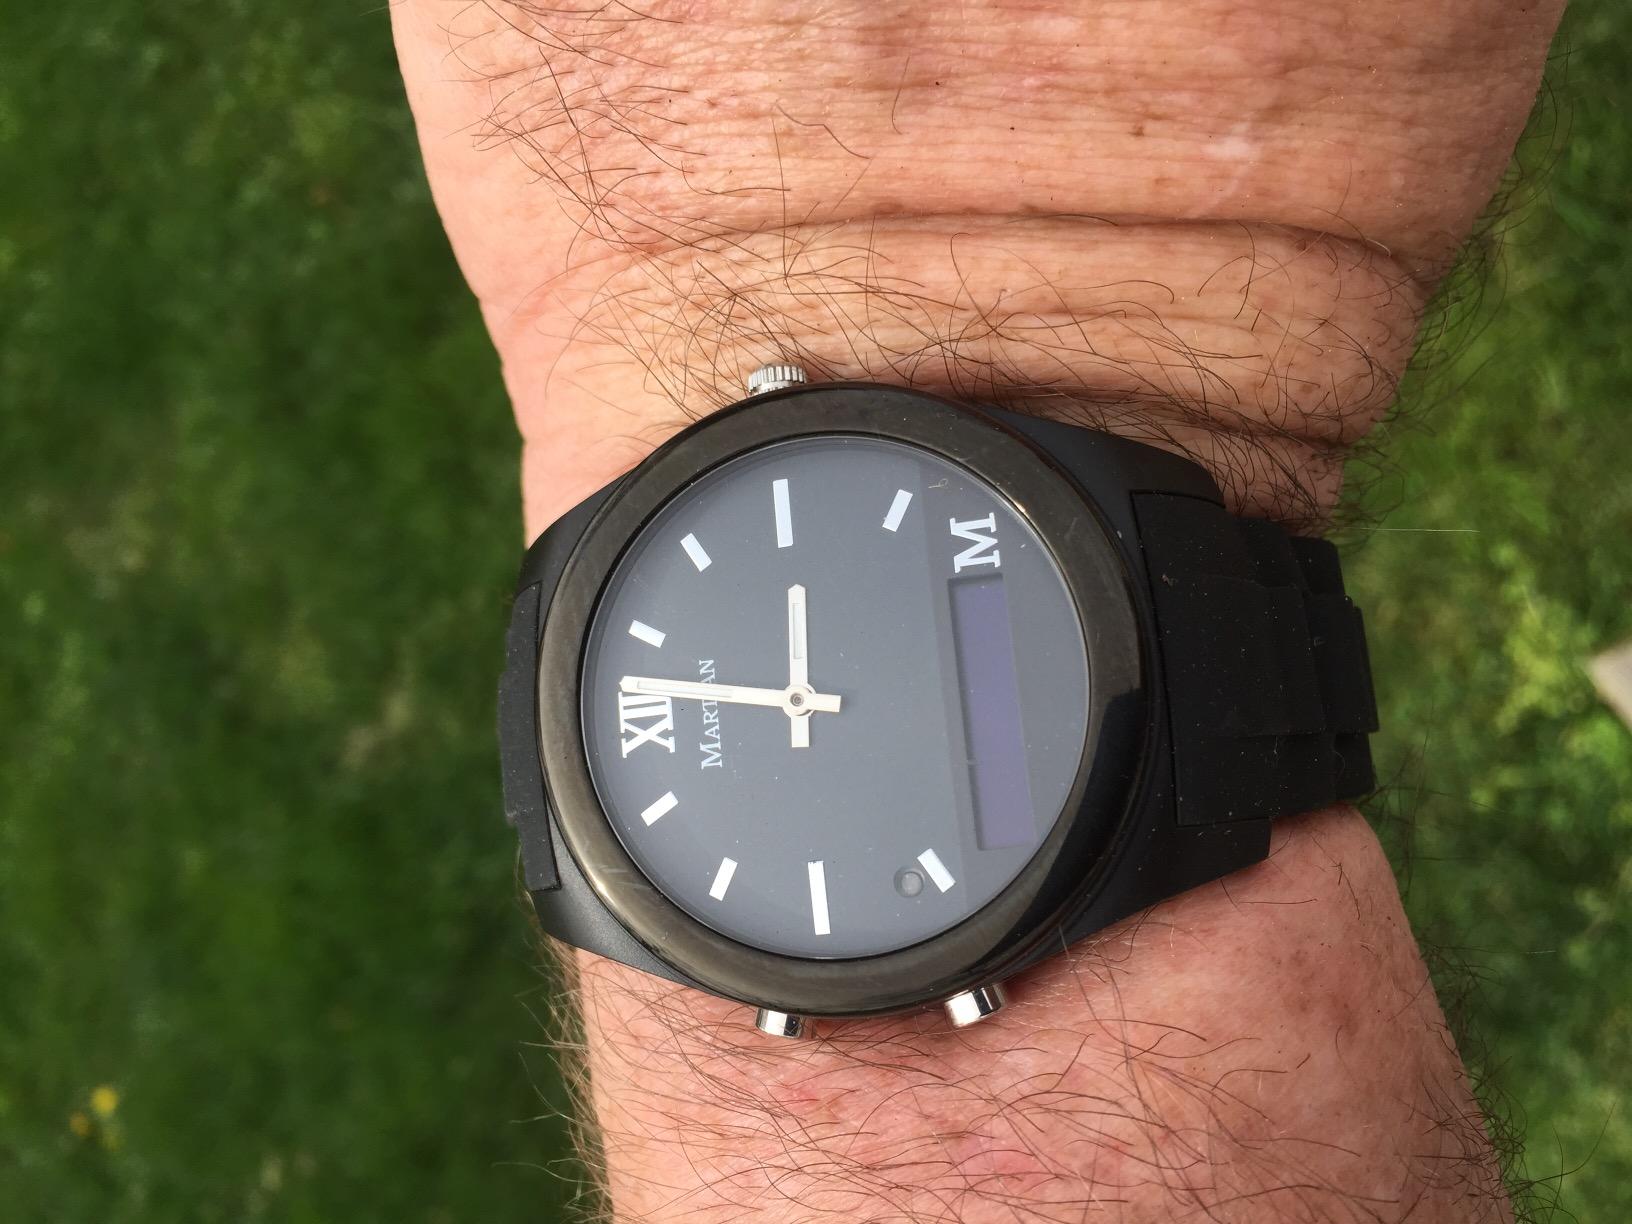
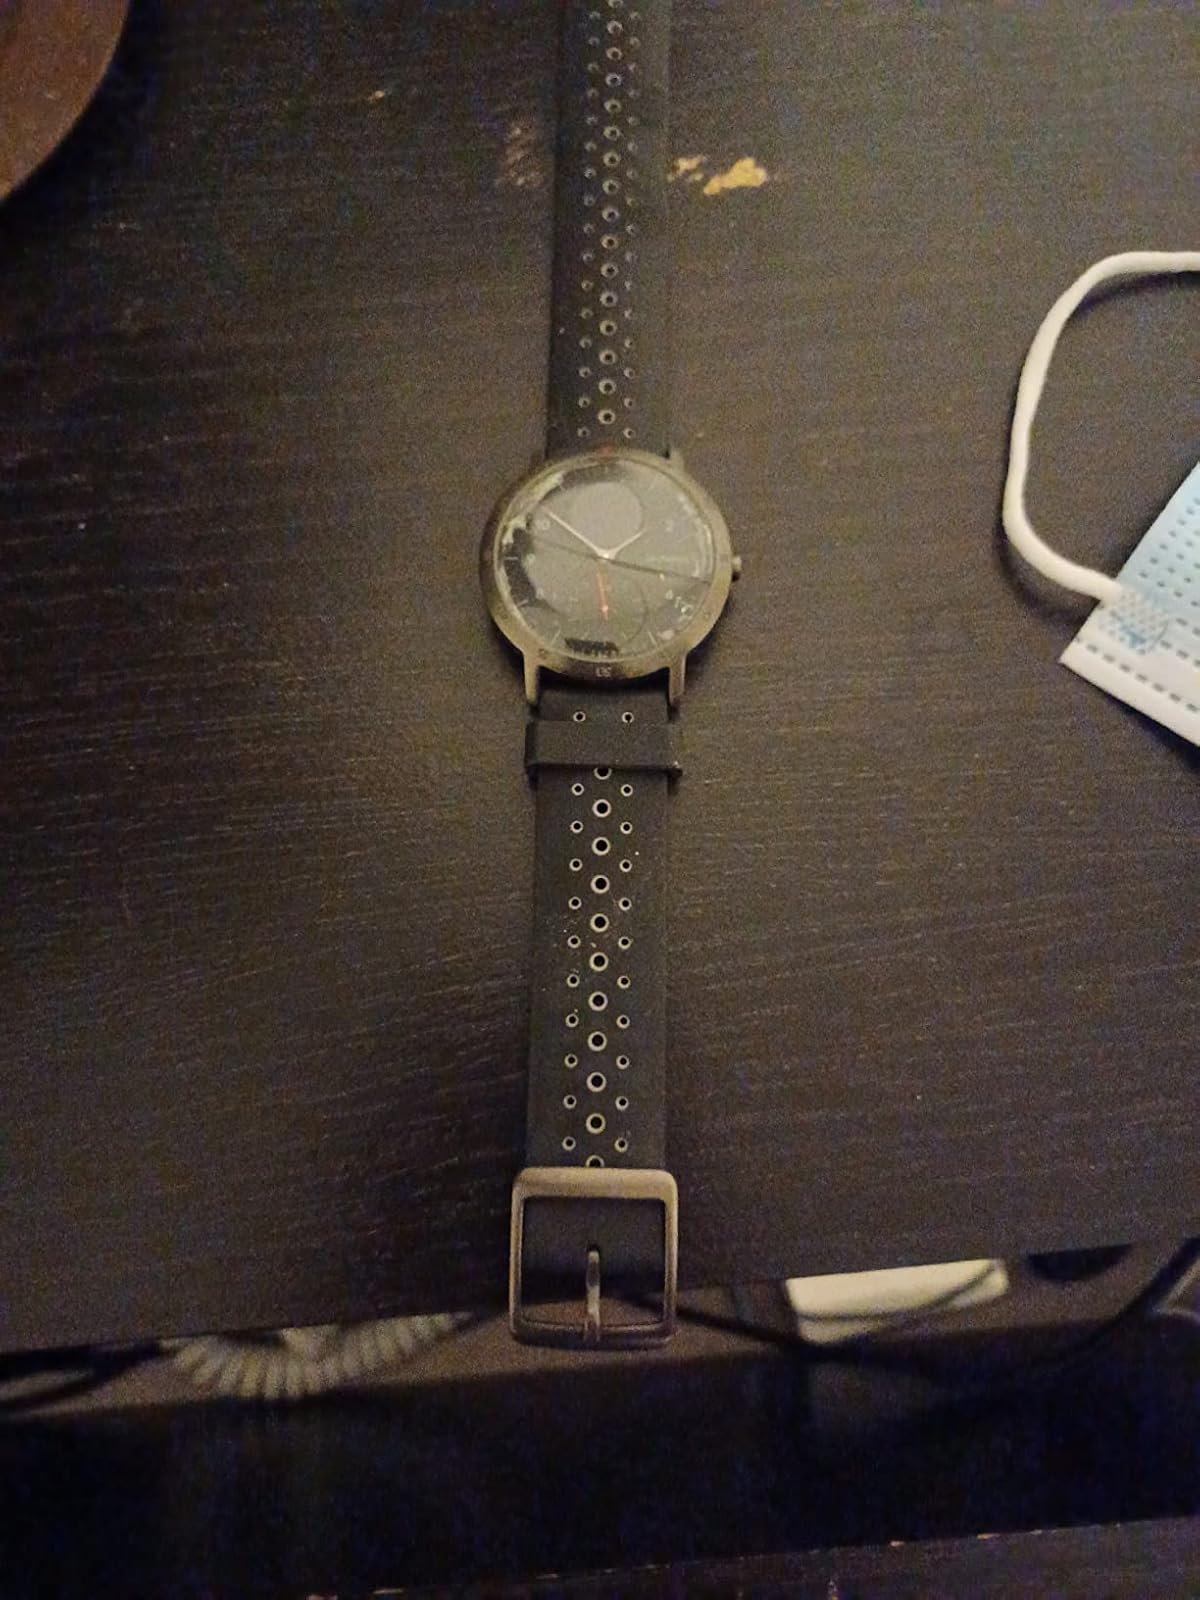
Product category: smartwatch
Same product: no